Robert Bacon House

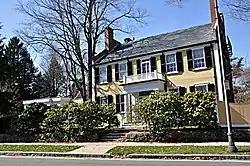

The Robert Bacon House is a historic house at 6 Mystic Valley Parkway in Winchester, Massachusetts. Built about 1830, it is one of the town's only surviving examples of high-style transitional Federal/Greek Revival styling. It was built for a local businessman whose nearby mills (no longer surviving) were major employers of the period. The house was listed on the National Register of Historic Places in 1989.